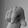
ASL letter: Q